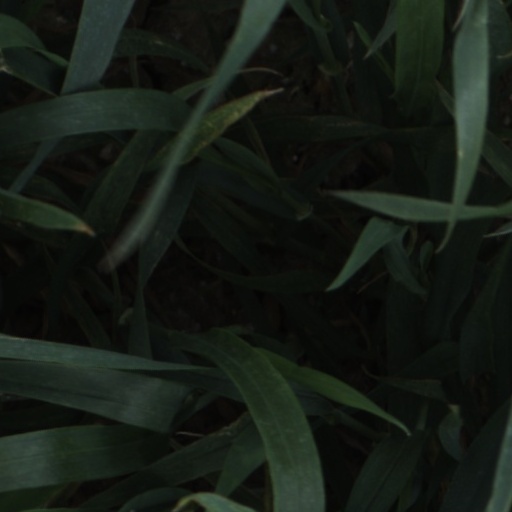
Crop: wheat